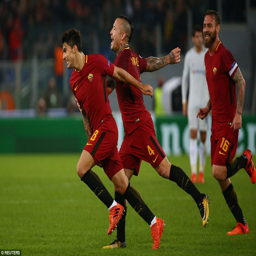
football player is mobbed by team - mates